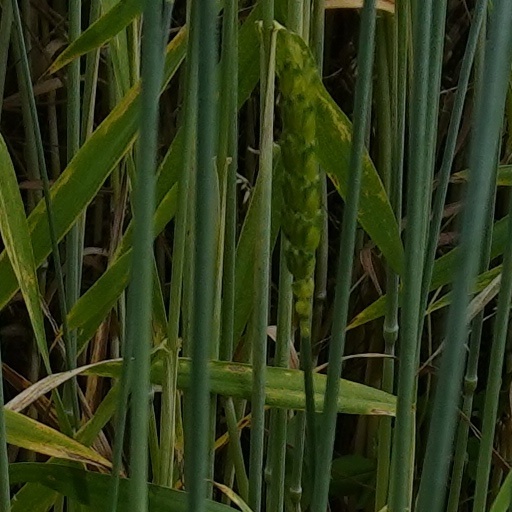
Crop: wheat